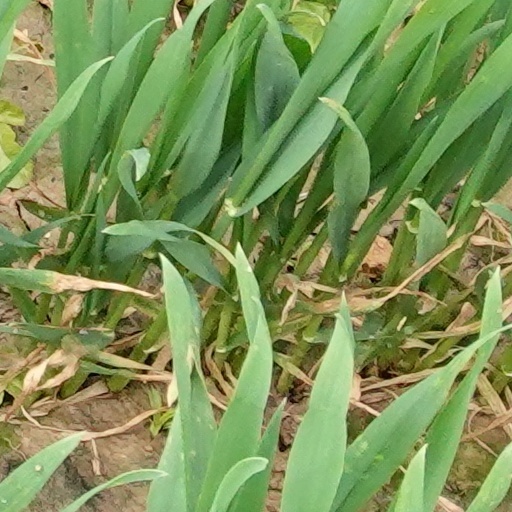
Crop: wheat